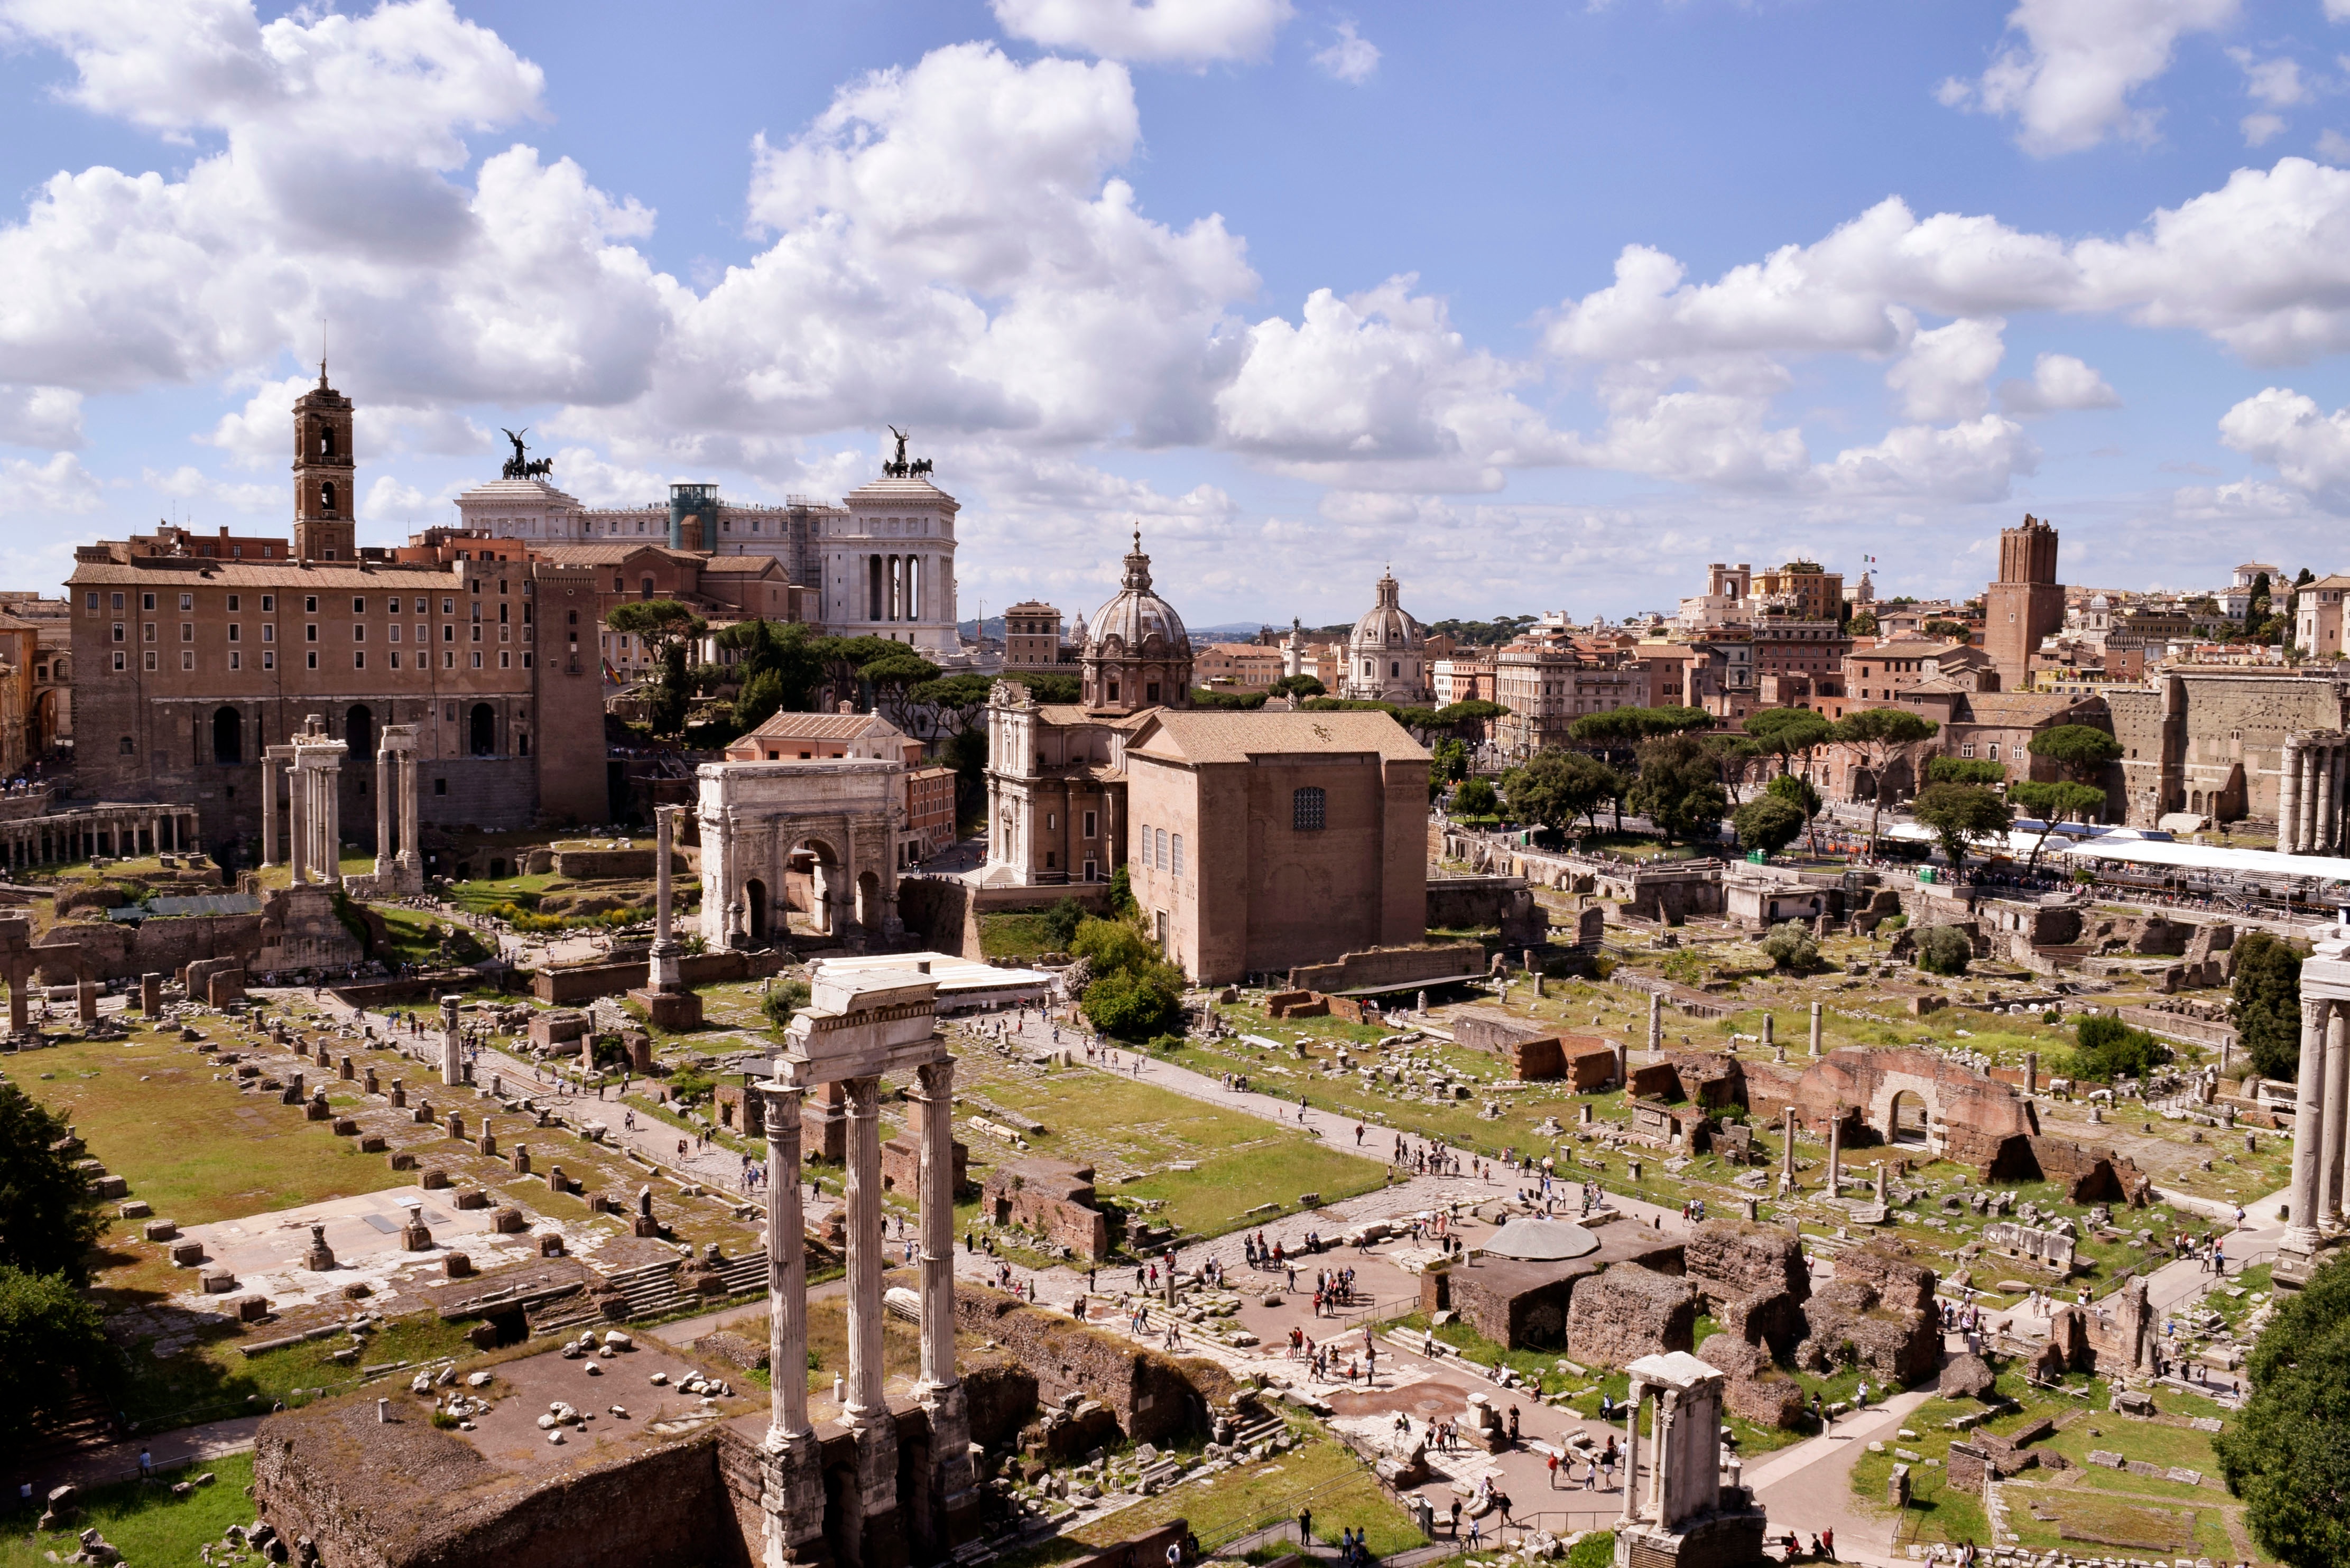
skyline, town, city, cityscape, panorama, plaza, landmark, tourism, ruins, town square, estate, neighbourhood, ancient rome, aerial photography, historic site, ancient history, residential area, geographical feature, human settlement